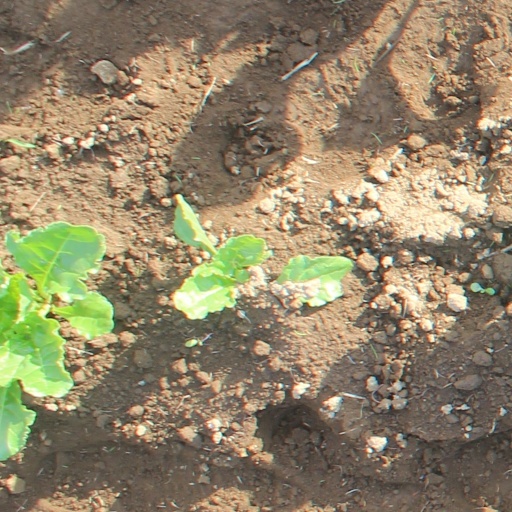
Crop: sugar beet